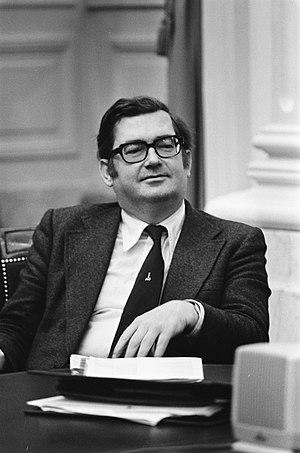
Johannes Petrus Adrianus Gruijters, dit Hans Gruijters, né le 30 juin 1931 à Helmond et mort le 17 avril 2005 à Lelystad, est un entrepreneur et homme politique néerlandais.